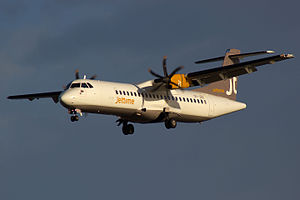
ATR 72
ATR 72-500 (OY-JZZ) fra Jet Time
ATR 72 er et tomotoret turbopropfly der er udviklet og produceret af den fransk-italienske flyproducent ATR. Flyet blev introduceret i 1989 og indtil nu er der i alt produceret over 500 eksemplarer af typen. Flyet kan have op til 74 passagersæder og betjenes af 2 piloter.